Oscen Tustenuggee

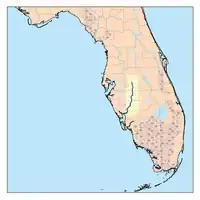
Location of the Peace River

Joseph Braden had established a plantation in the community of Manatee (now Bradenton, Florida), and had built a two-story tabby house, which became known as the Braden Castle. Seminoles led by Oscen attacked the Braden Castle on the evening of March 31, 1856. Braden returned fire at the Seminoles from within the house, hitting one. The Seminoles then left the house and looted the plantation slave quarters, taking seven slaves, mostly women and children, and three mules.